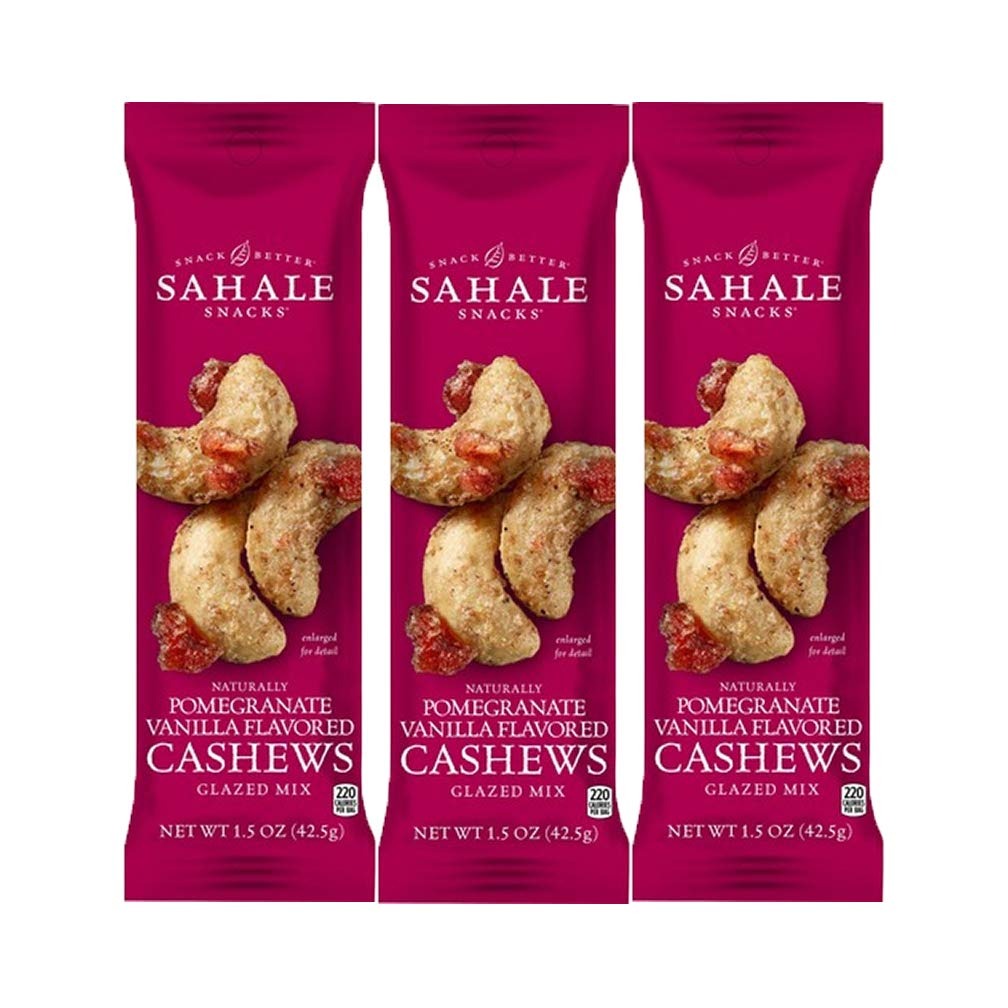
Item Name: Sahale Snacks Pomegranate Vanilla Flavored Cashews Glazed Mix, 1.5 Ounces (Pack of 3)3
Product Description: A sublime flavor combination: whole roasted cashews, pomegranate infused apples , and pure vanilla bean.
Value: 3.0
Unit: Count

Price: 2.76